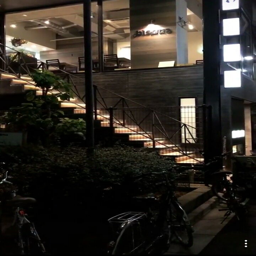
stairs leading to a cafe